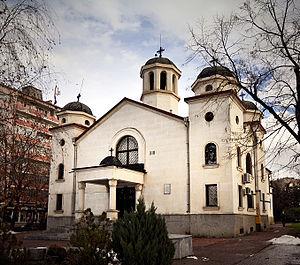
L'église Saint-Jean-de-Rila est un bâtiment de l'église orthodoxe de l'Est à Tărgovište. Il est nommé d'après le bulgare Saint Jean de Rila qui a été le premier ermite bulgare.